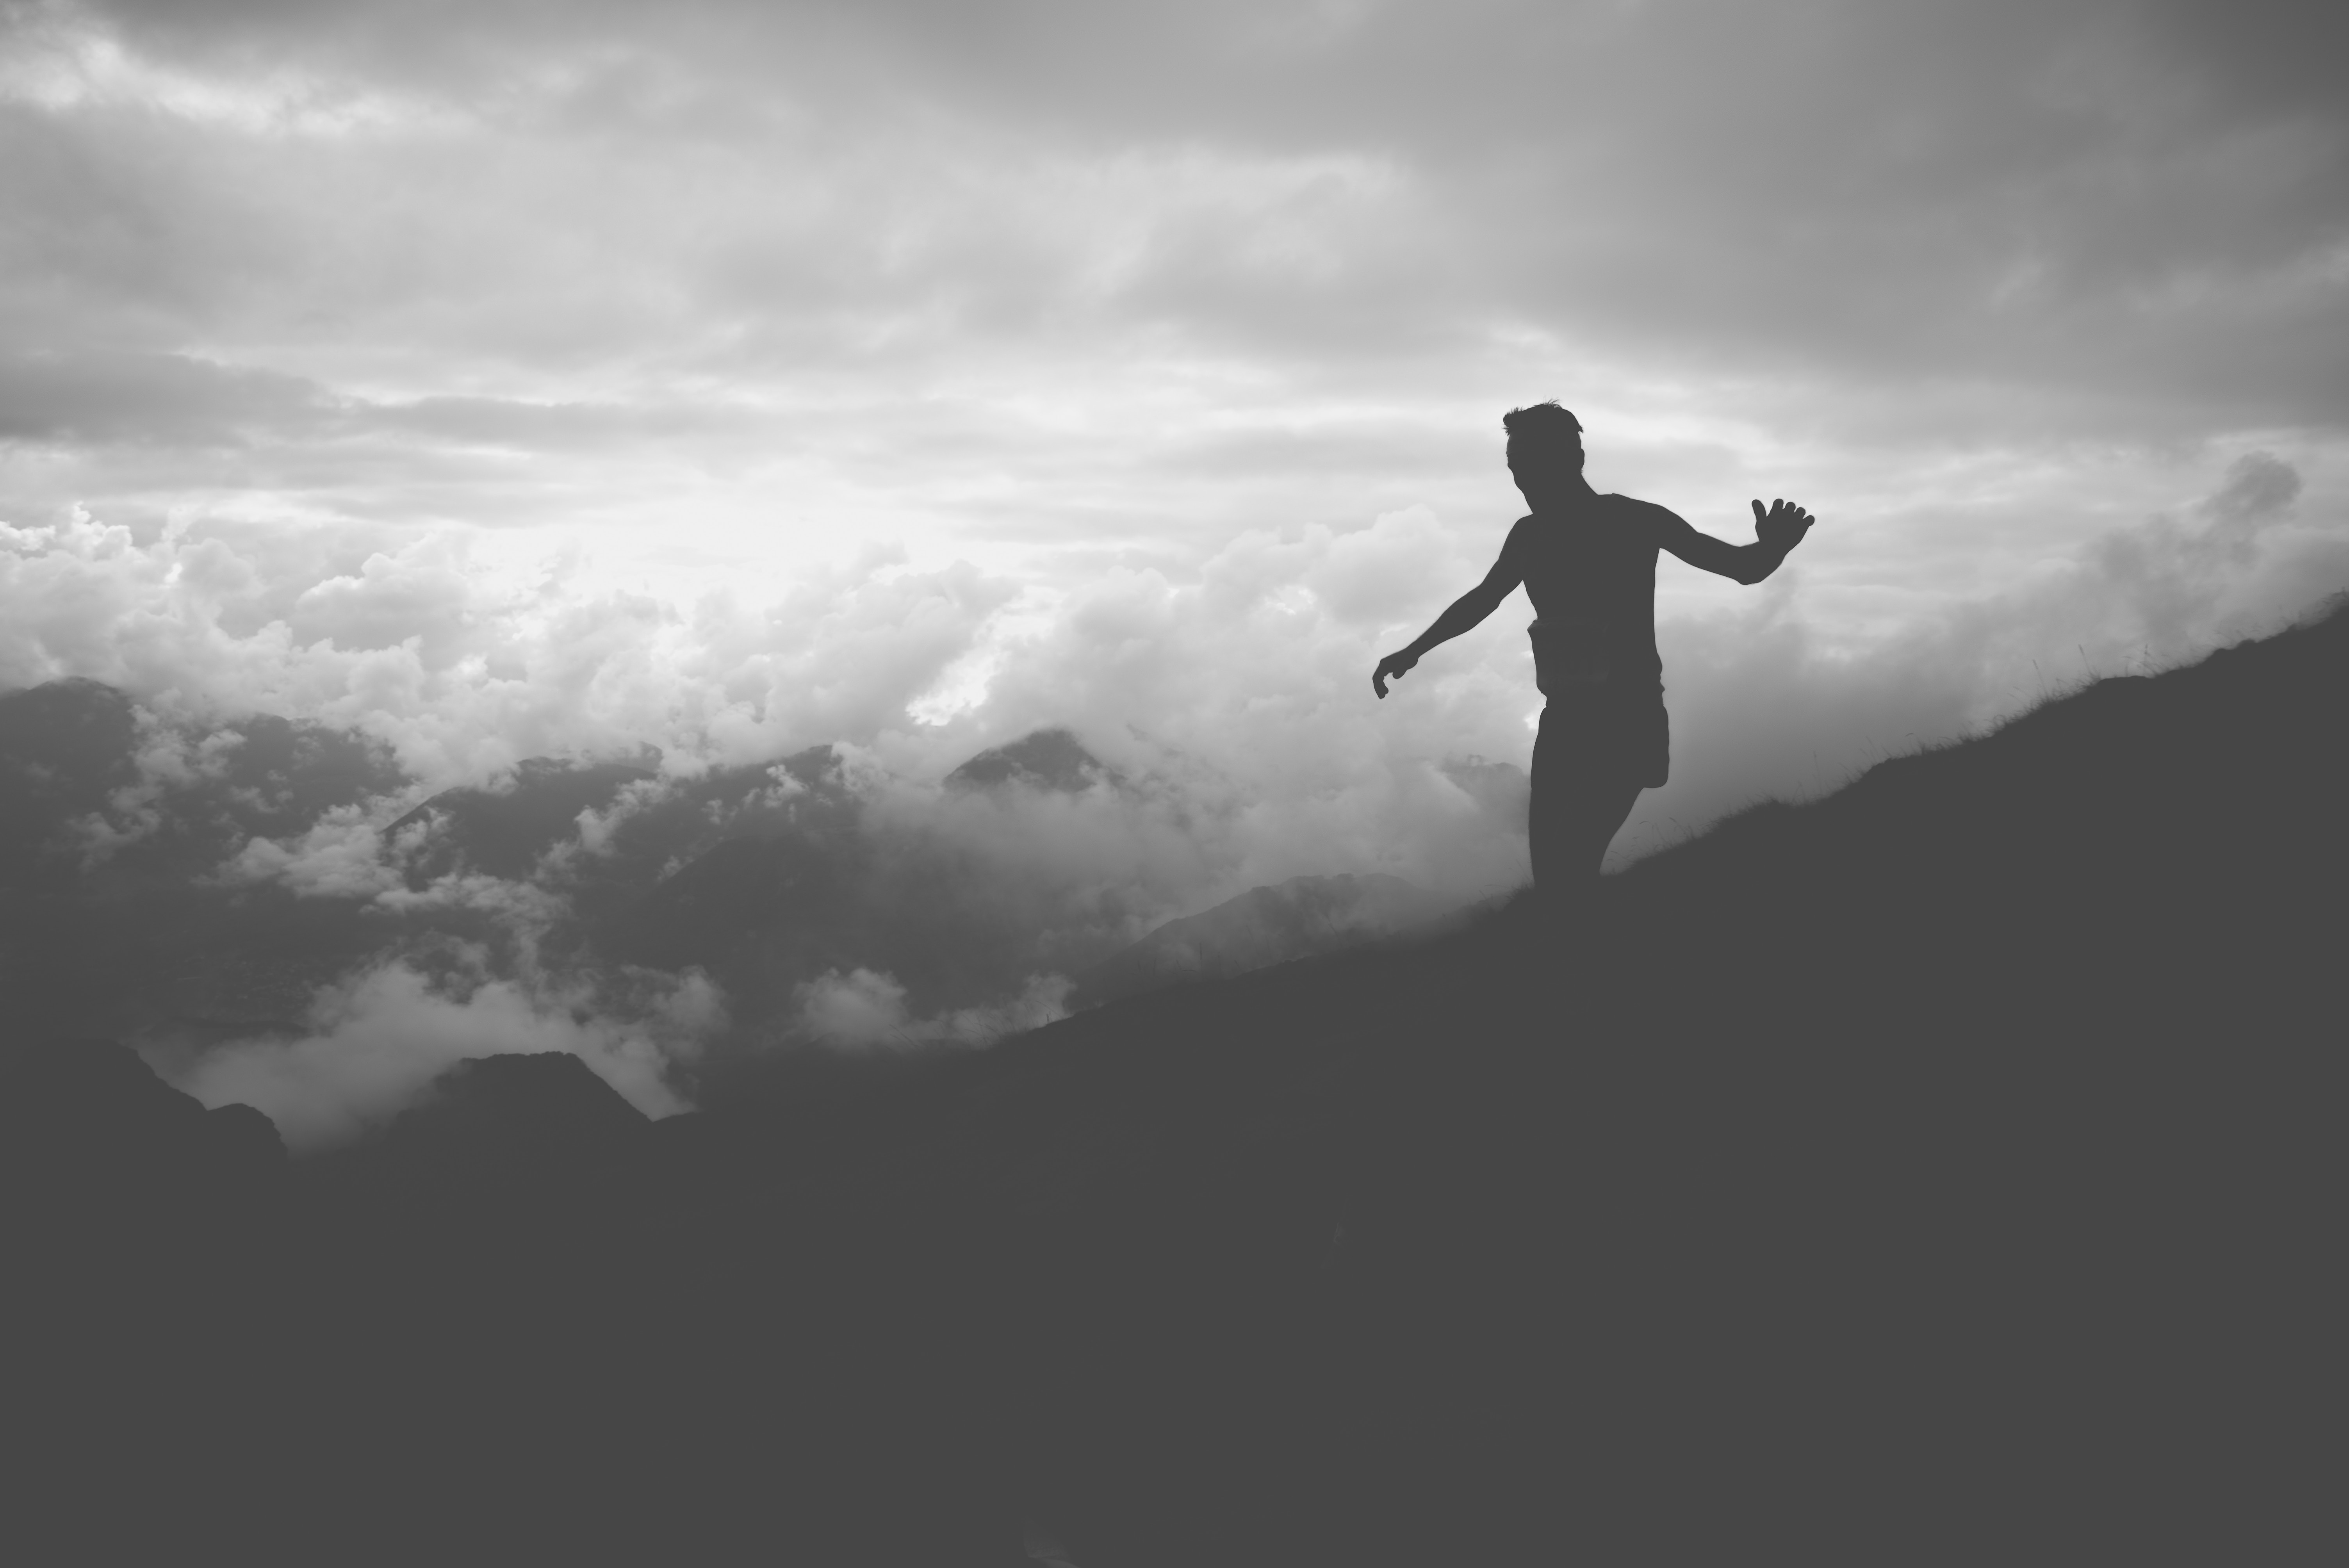
landscape, horizon, silhouette, mountain, cloud, black and white, sky, photography, atmosphere, jumping, calm, darkness, monochrome, phenomenon, meteorological phenomenon, monochrome photography, stock photography, atmosphere of earth